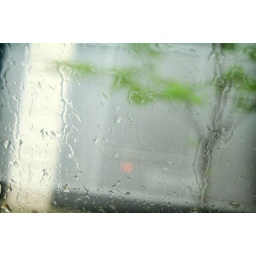
Shot out my car window while stuck in traffic because people. in Cincinnati can't drive in the rain.